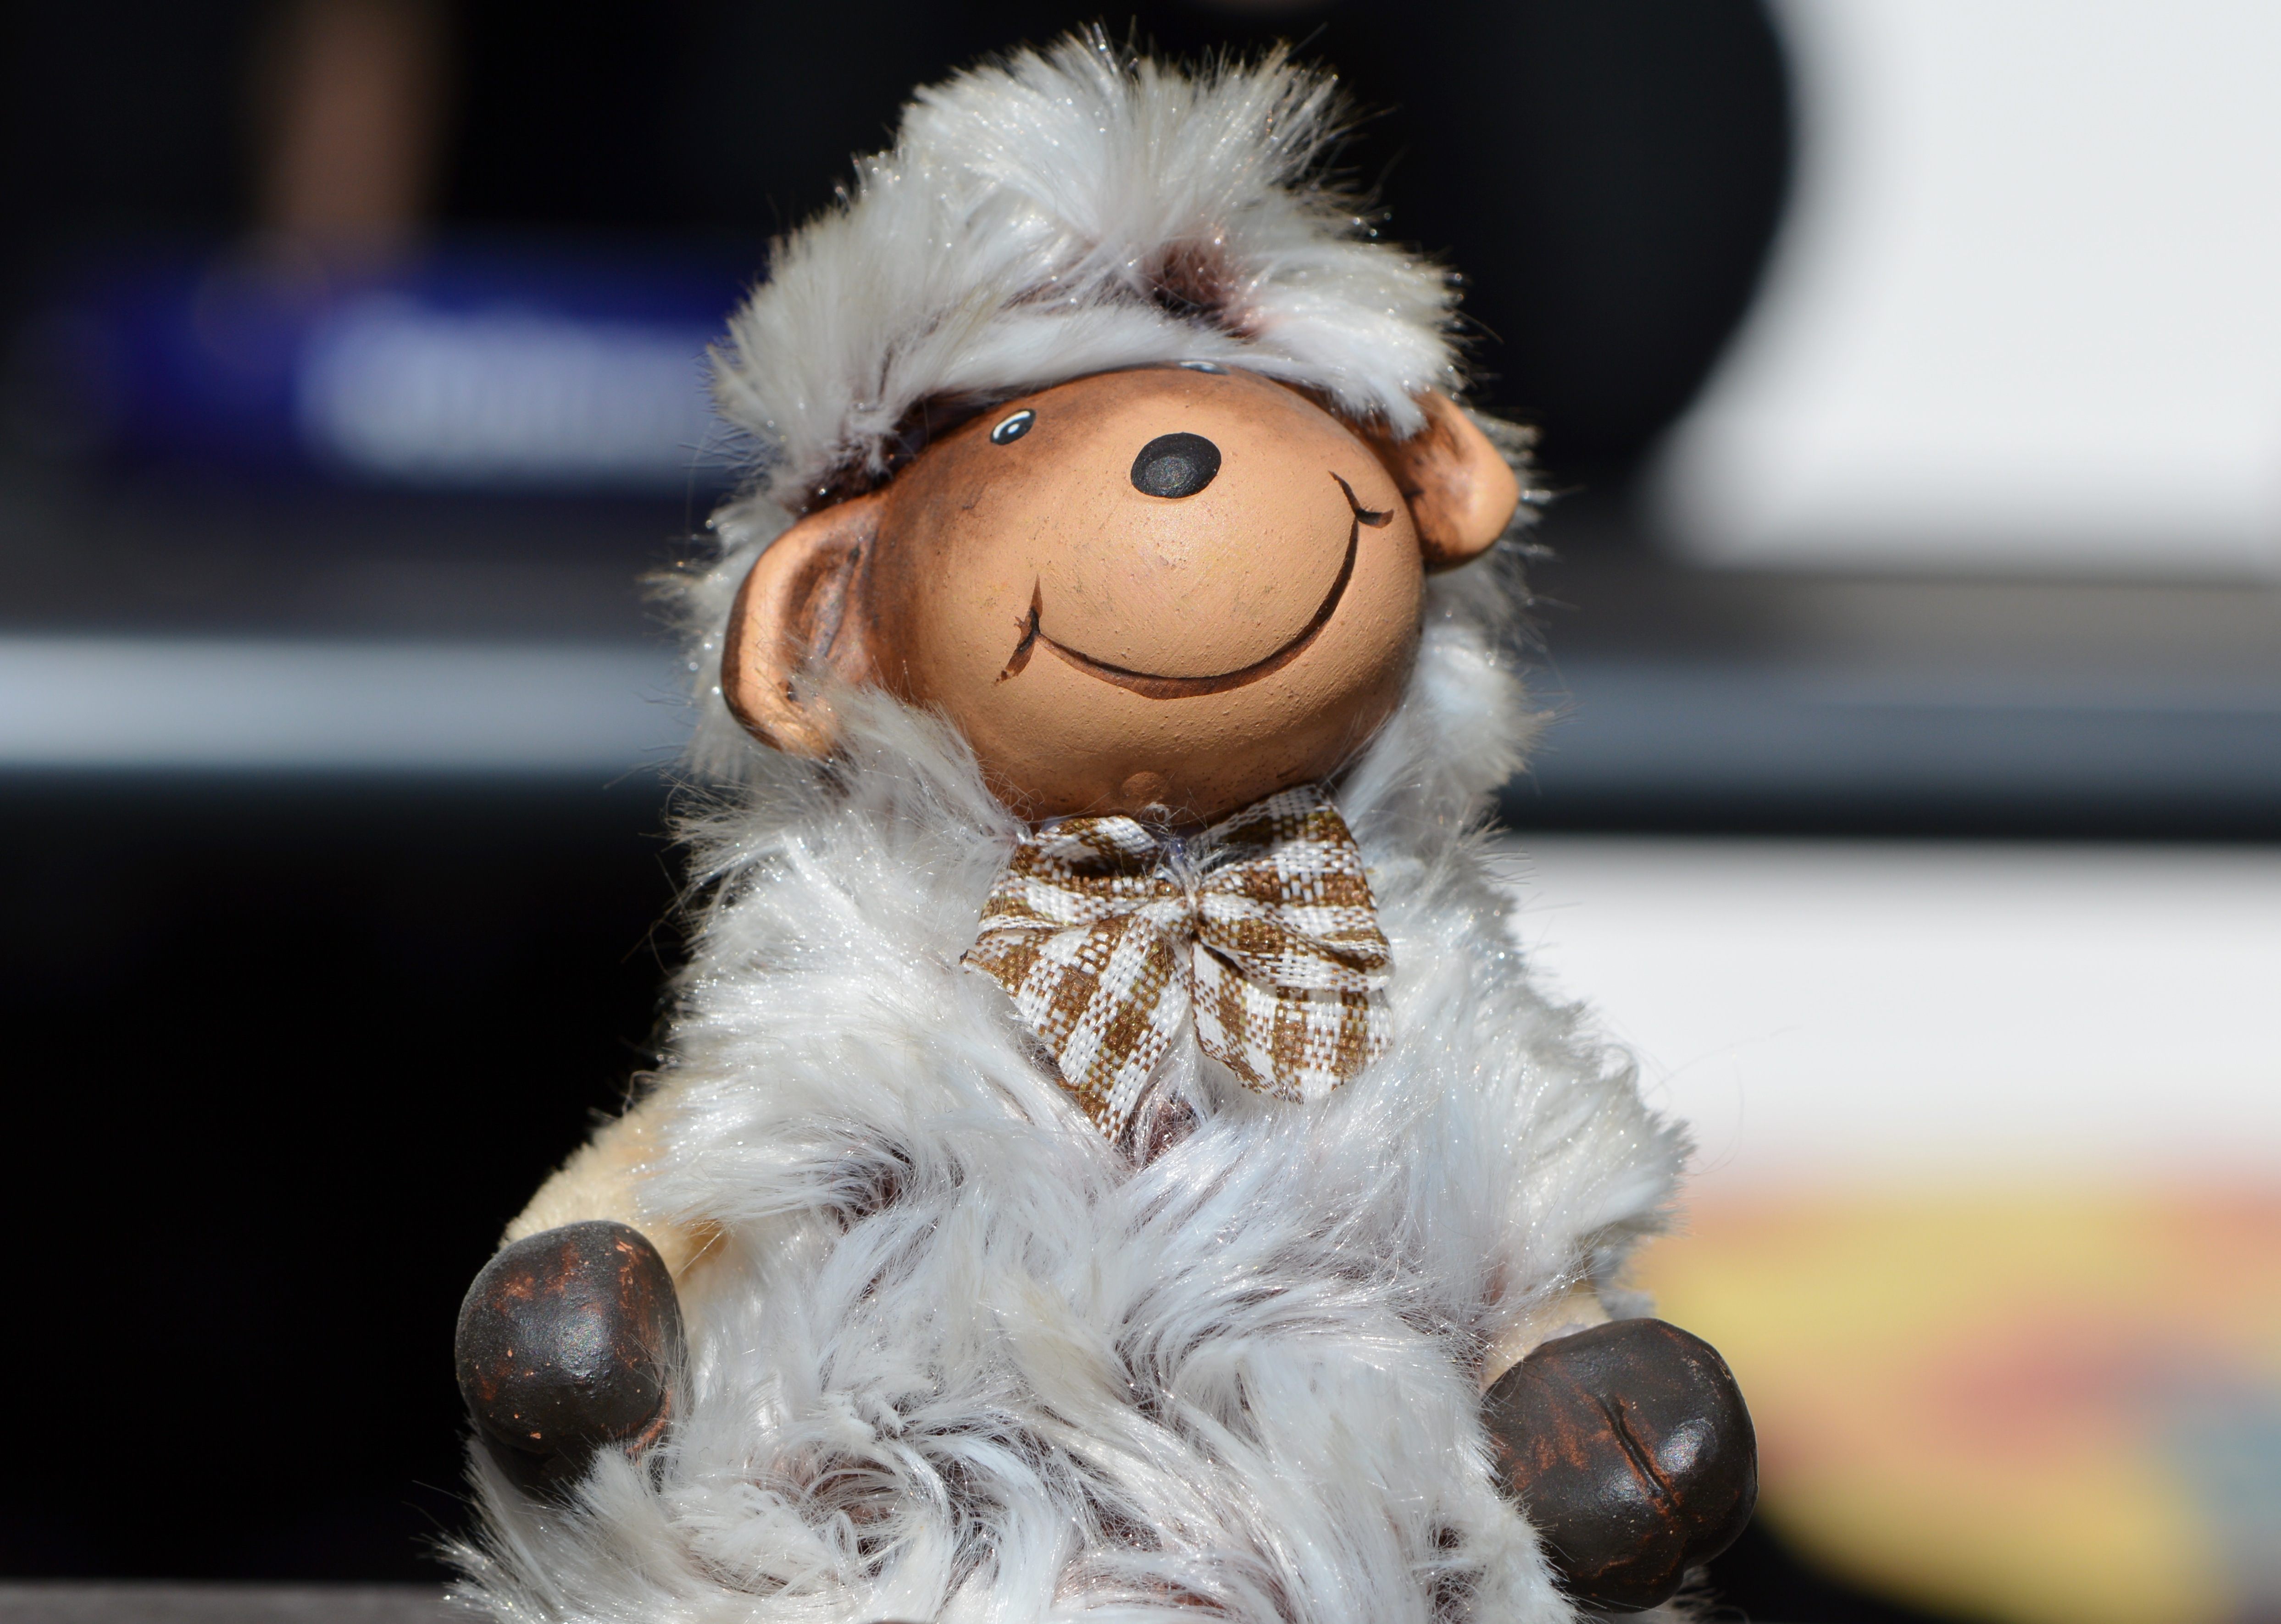
cute, fur, sheep, child, toy, funny, animal world, soft toy, stuffed toy